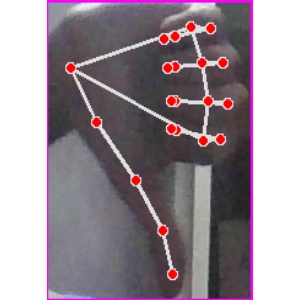
अक्षर: फ